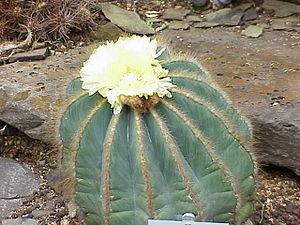
Parodia est un genre de la famille des cactus composé d'environ 50 espèces.